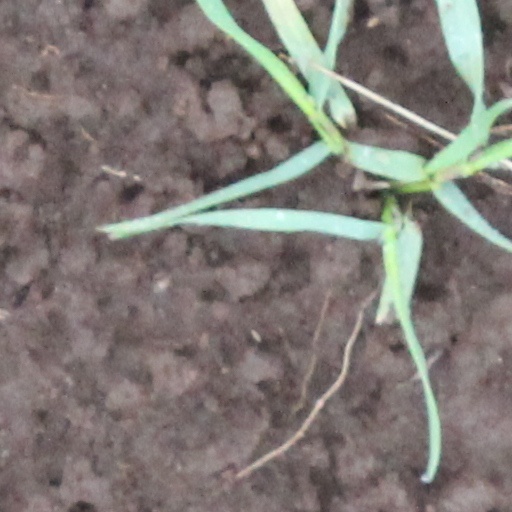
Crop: wheat